Hatch's Department Store

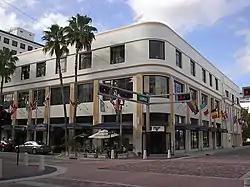

Hatch's Department Store is a historic U.S. building in West Palm Beach, Florida. It is located at 301-307 Clematis Street. On April 14, 1994, it was added to the U.S. National Register of Historic Places.